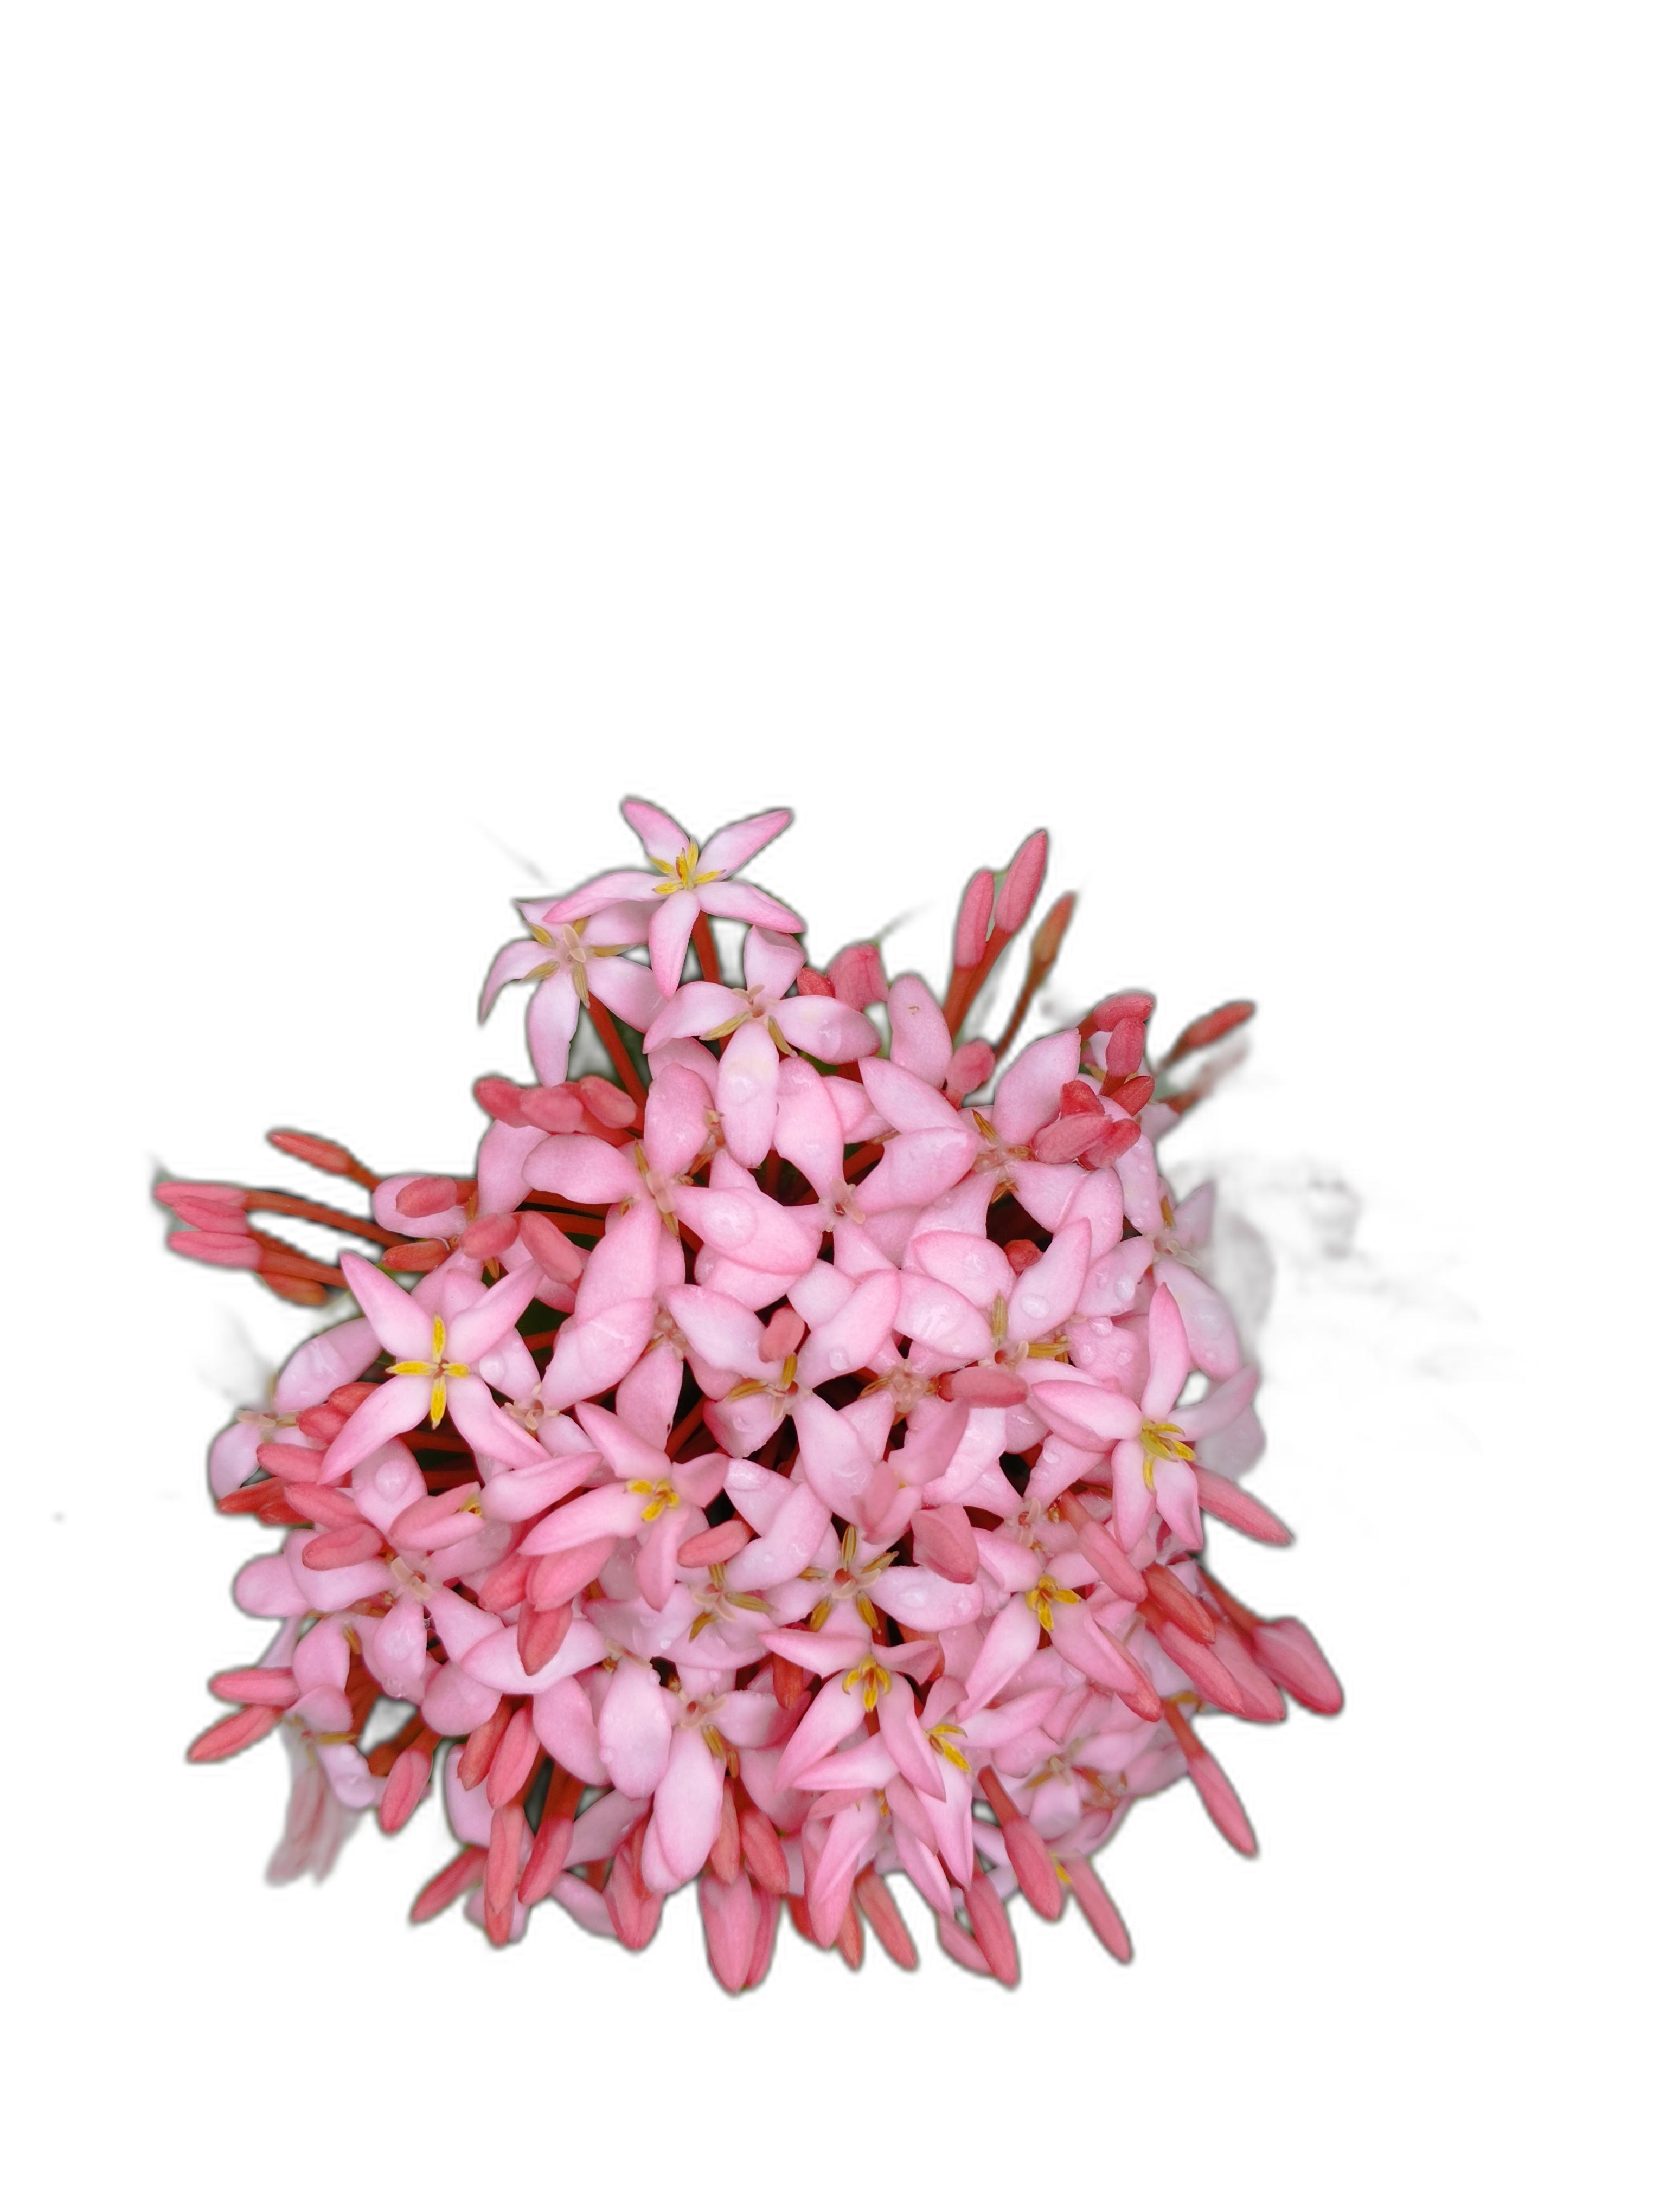
Label: Jungle geranium